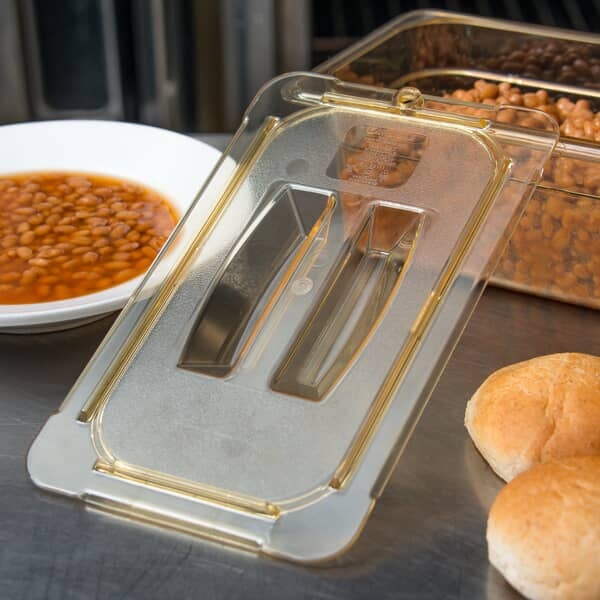
10490U13
Brand: CARLISLE PARTS
10490U13
Category: Business & Industrial > Food Service > Disposable Serveware > Disposable Serving Trays